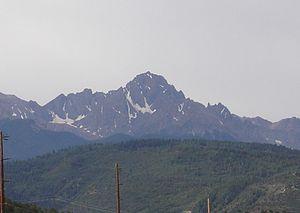
Image de Mont Sneffels, vu du nord Italiano: Foto di Monte Sneffels